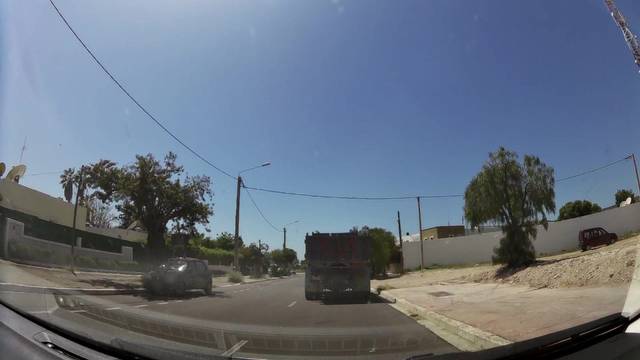
Region: Morocco
Coordinates: 30.431, -9.598